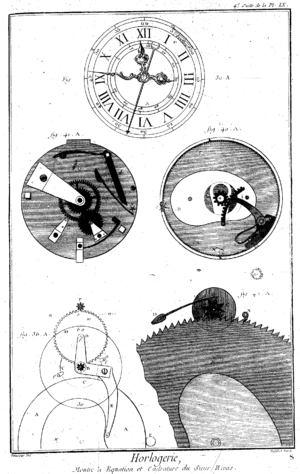
Pierre Joseph de Rivaz, né le 29 mars 1711 à Saint-Gingolph, mort le 6 août 1772 à Moûtiers en Tarentaise est un inventeur et historien suisse.